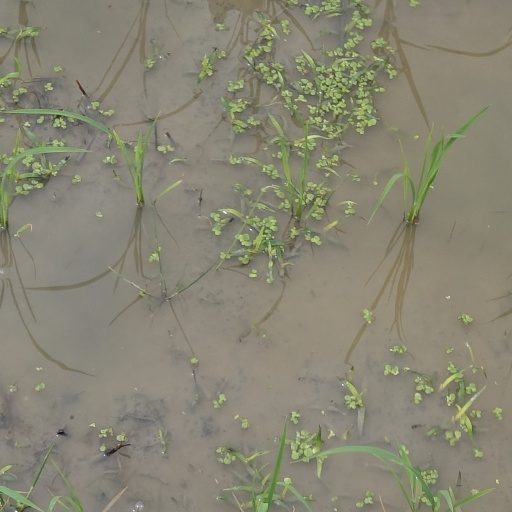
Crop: rice